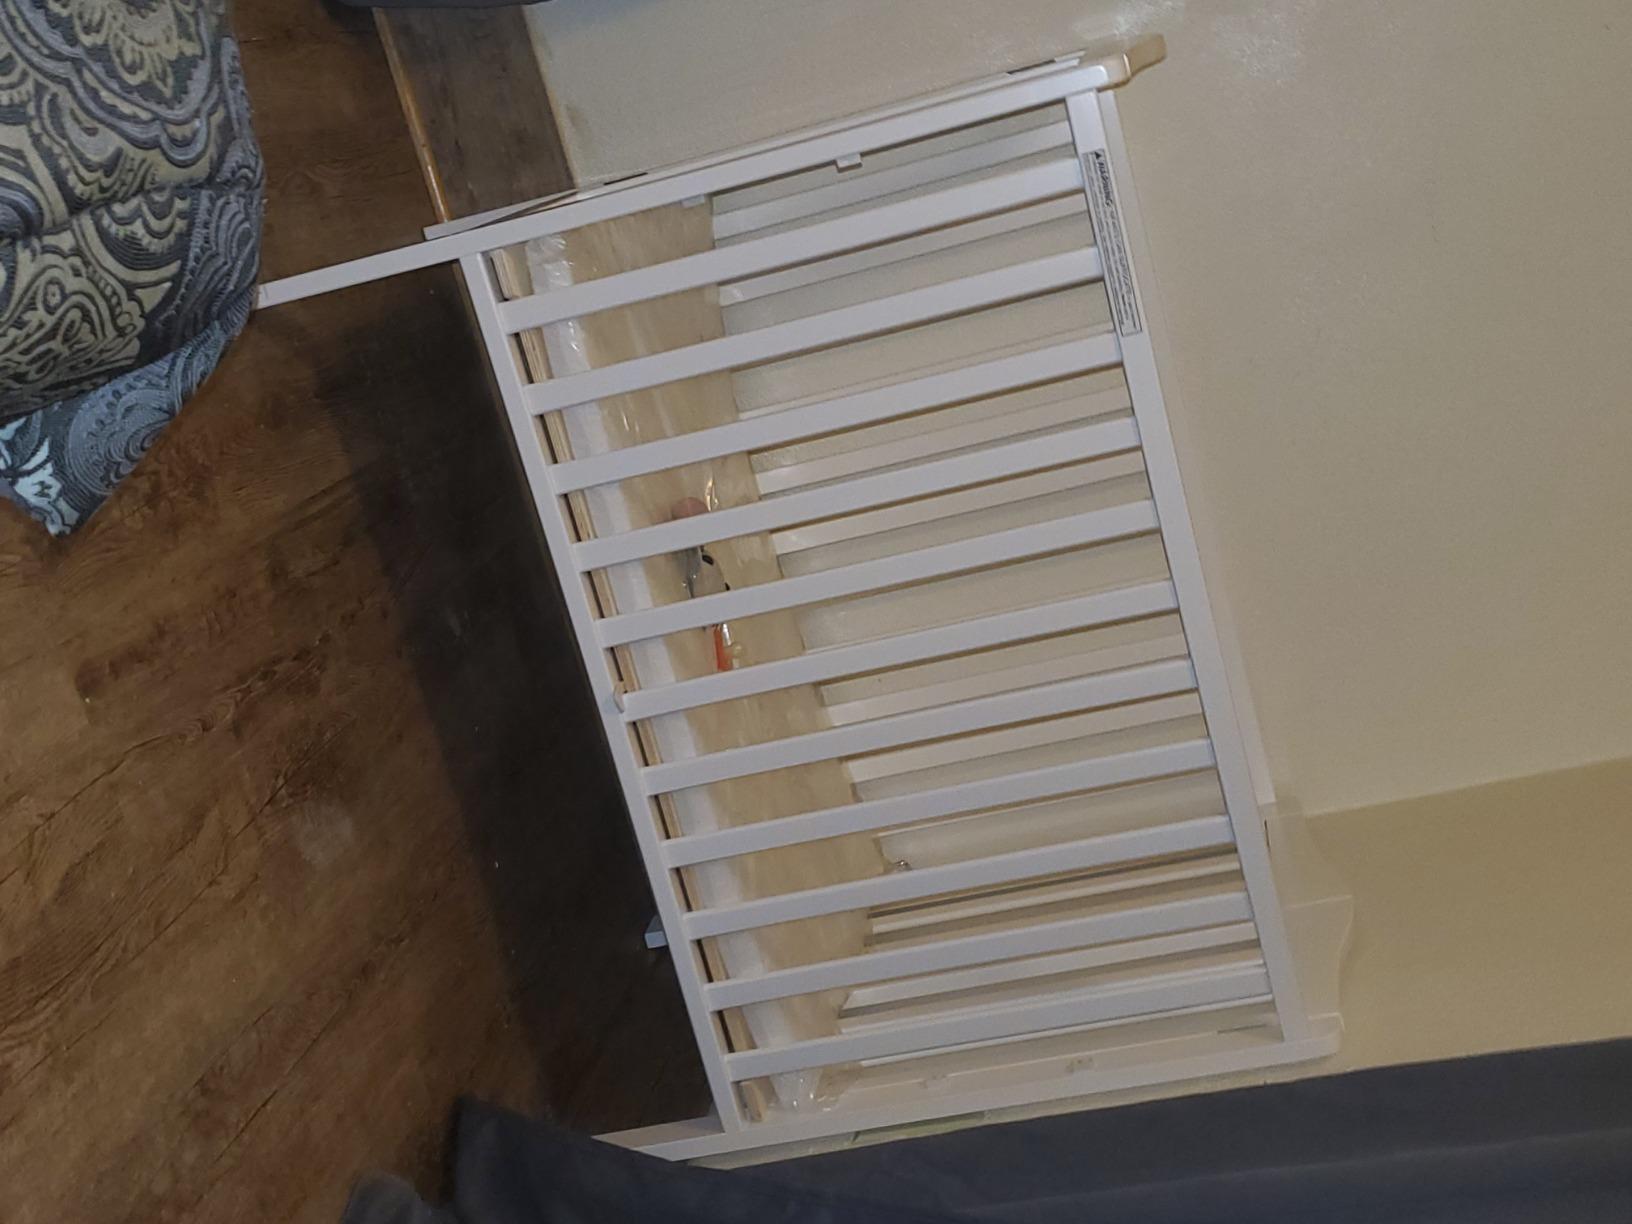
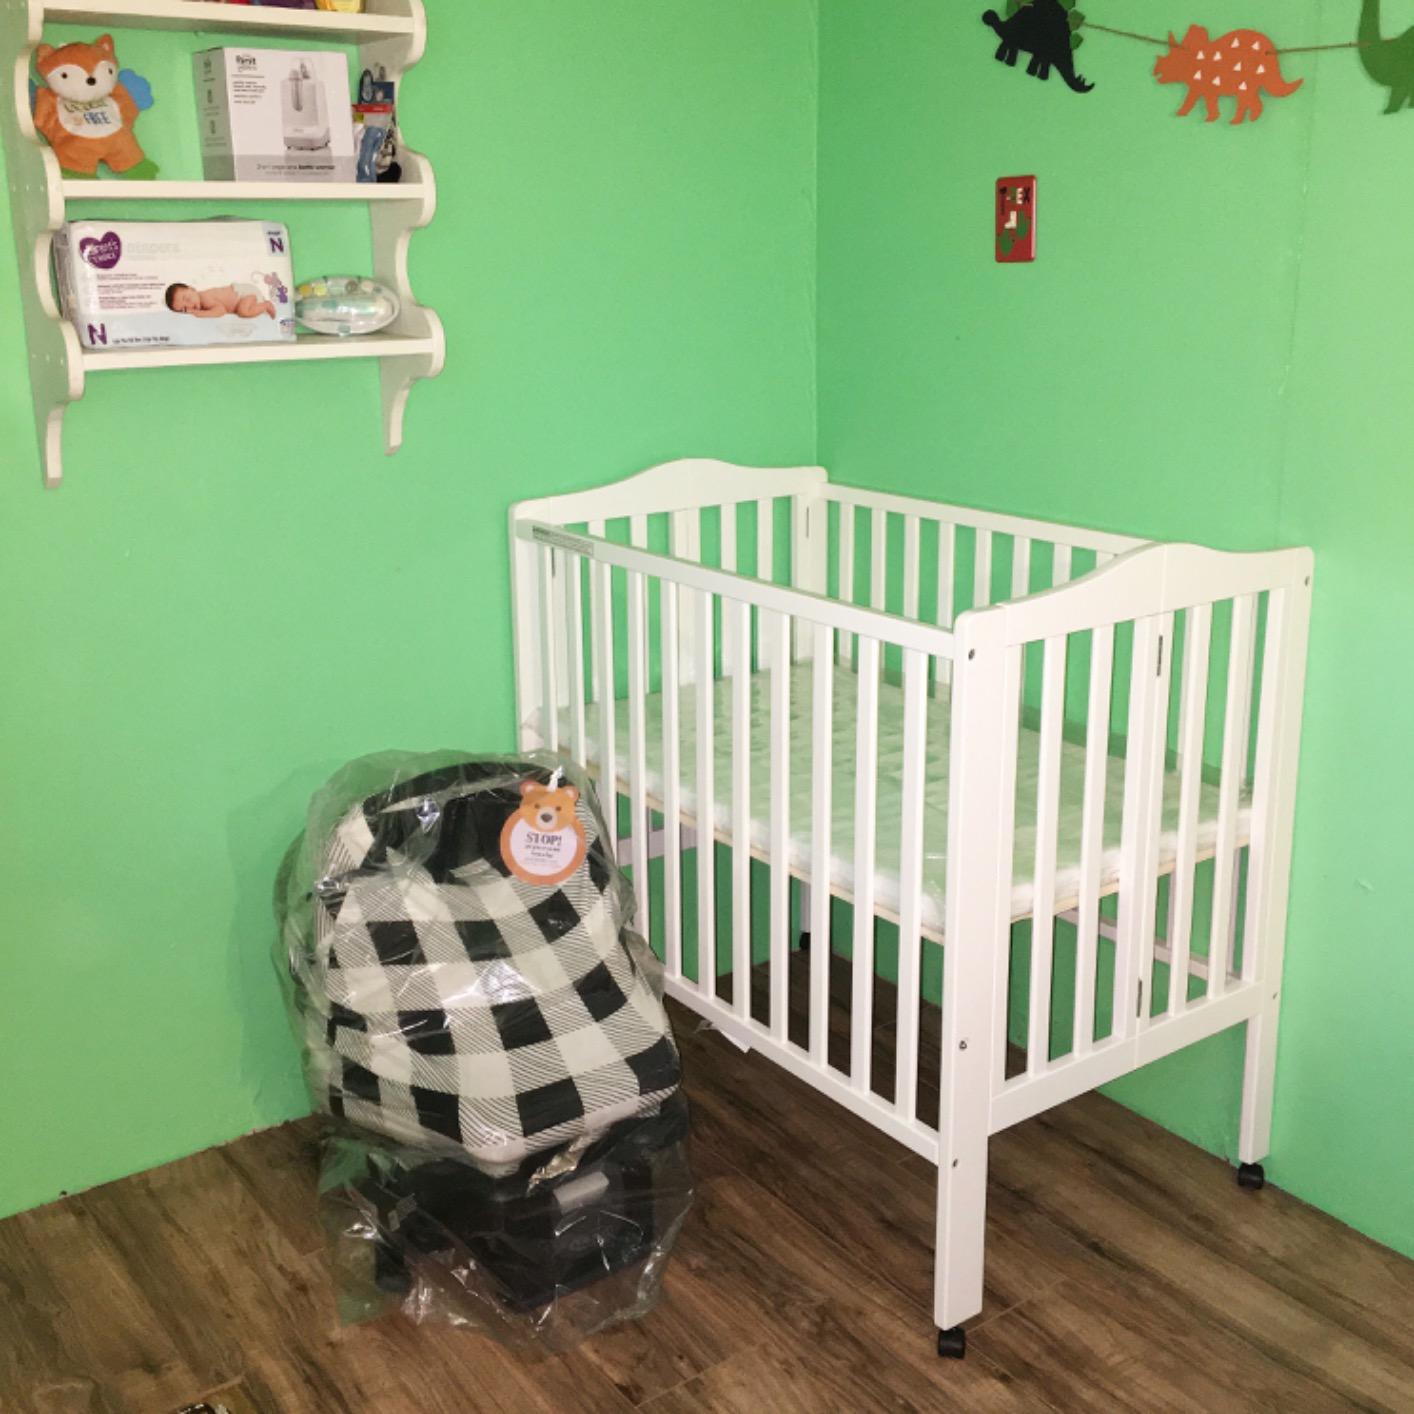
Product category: products_crib
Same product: yes